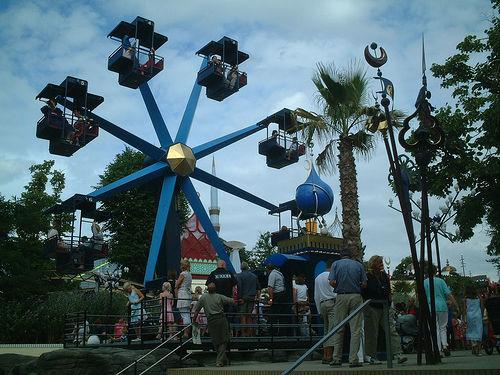
Weather: cloudy or overcast